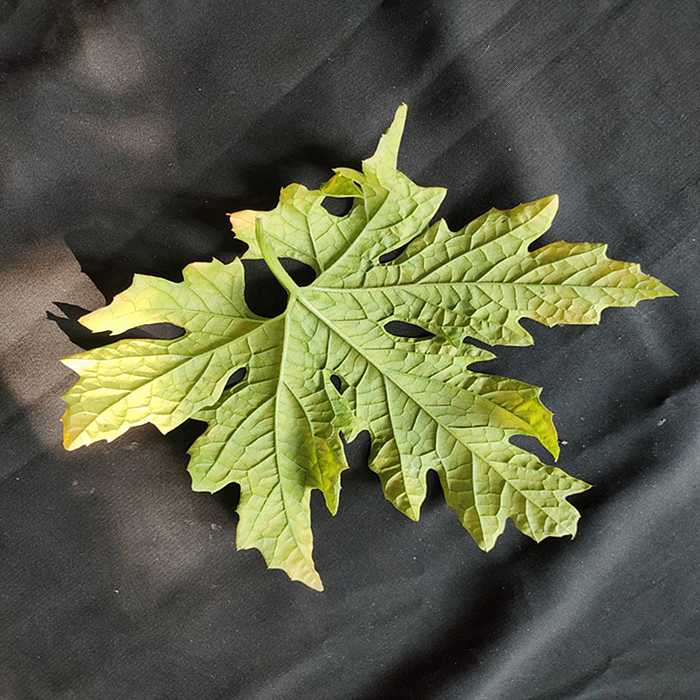
Plant: Bitter Gourd
Label: Mosaic virus